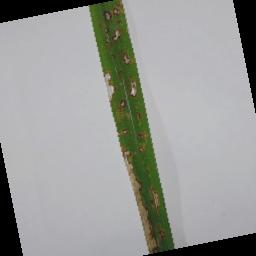
Label: Rice___Brown_Spot